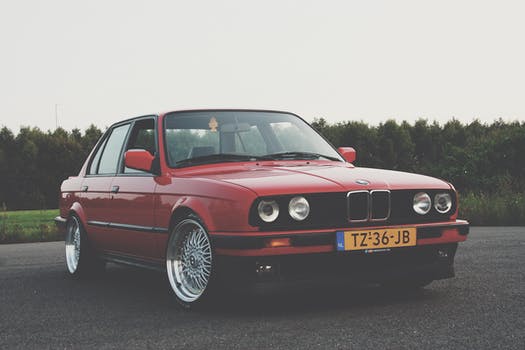
Label: No Watermark